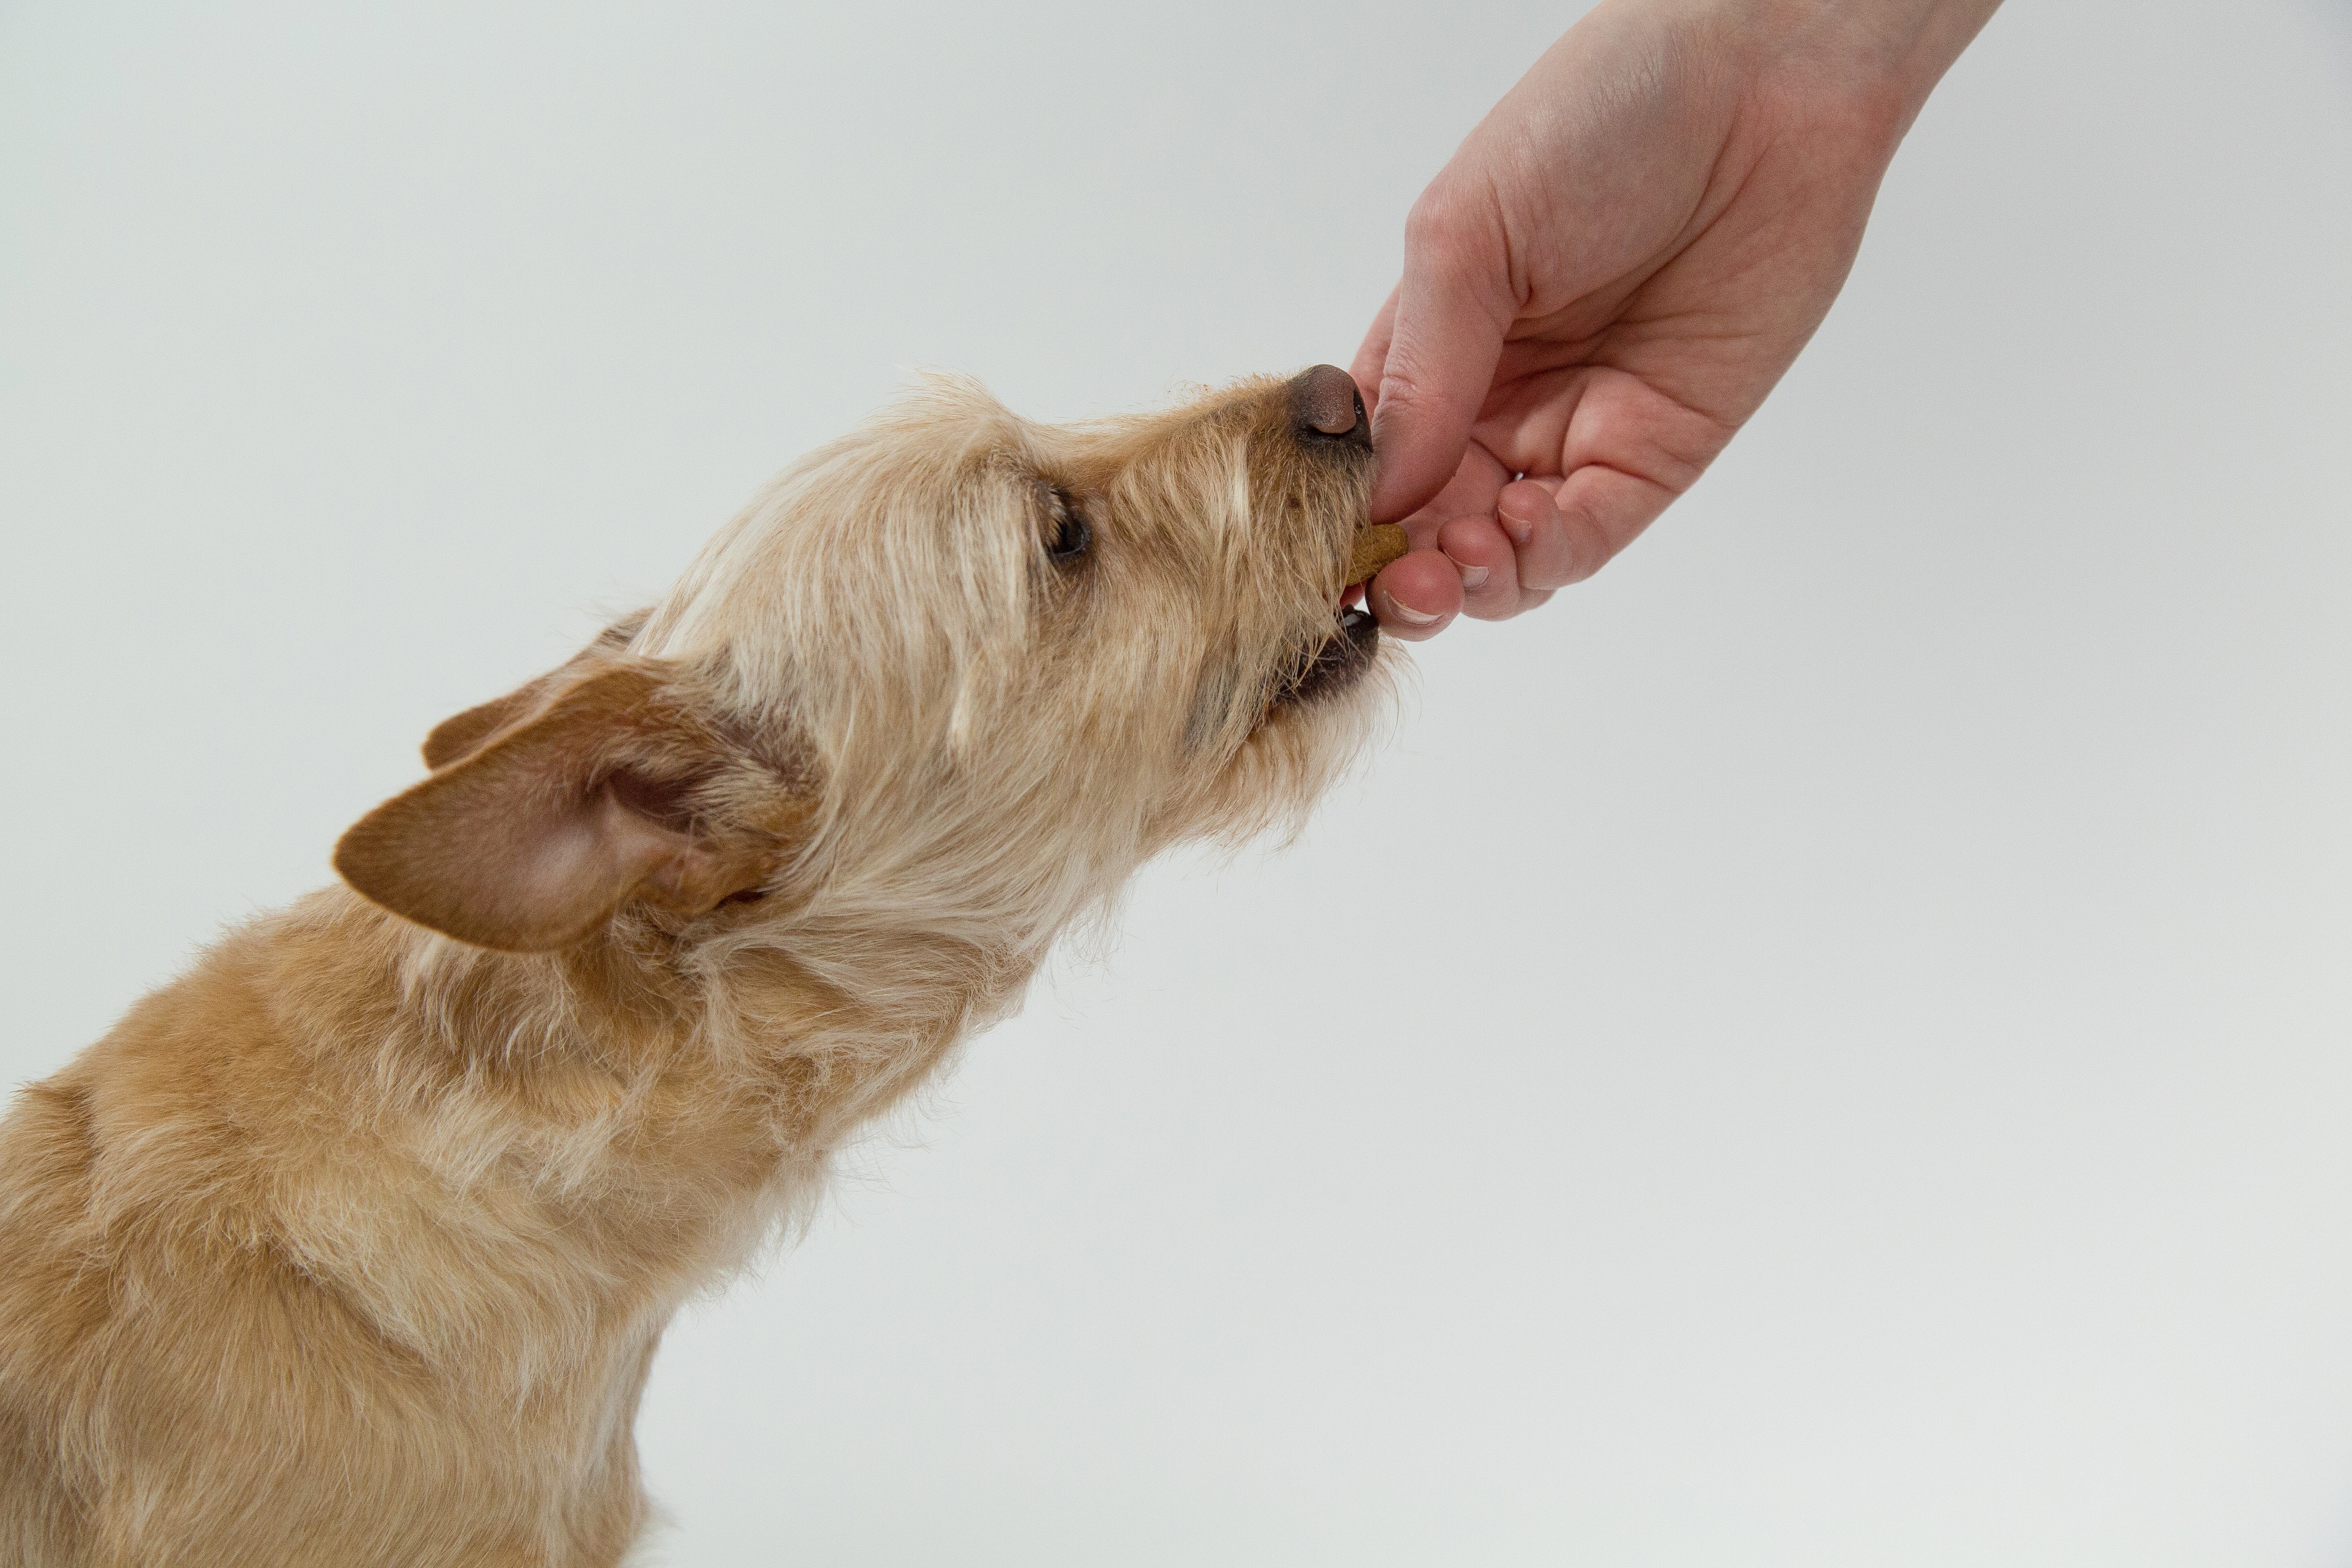
dog, mammal, biscuit, eat, vertebrate, terrier, reward, dog like mammal, norfolk terrier